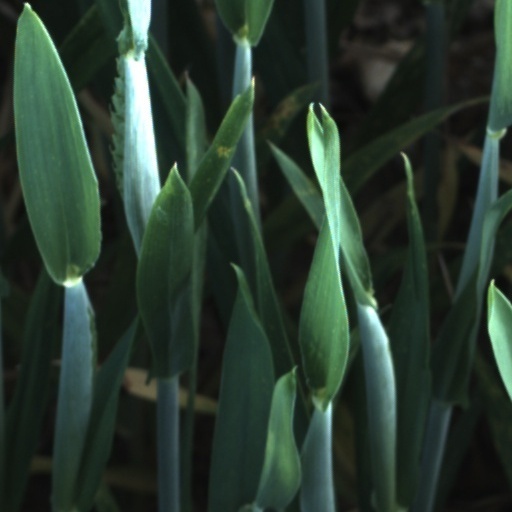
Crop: wheat